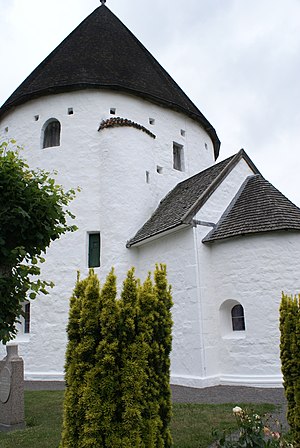
Sankt Ols Kirke
Sankt Ols Kirke
Sankt Ols Kirke, Bornholm
Sankt Ols Kirke er en kirke i Olsker Sogn ca. 4 kilometer S for Allinge-Sandvig.